Mr and Mrs Andrews

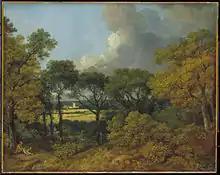
"Wooded Landscape with a Peasant Resting", 1747, typical of Gainsborough's early pure landscapes

Berger's brief remarks began a tradition of essentially hostile commentary in books on human geography and other parts of the humanities, that tend to treat normal features of historic portraiture as somewhat sinister, in a view emphasizing negative aspects of the English 18th century. By 2004 it was described as "a painting that has become so widely cited by human geographers that we feel it has become the one cultural artefact no self-respecting commentary on the practice of human geography can afford to ignore". According to another geographer: ""Mr and Mrs Andrews", then, is an image on which geographers are agreed: it is a symptom of the capitalist property relations that legitimize and are sanctioned by the visual sweep of a landscape prospect".